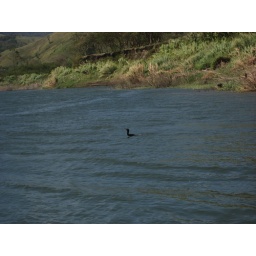
This bird had just eaten a fish near the &amp;quot;dock&amp;quot;.